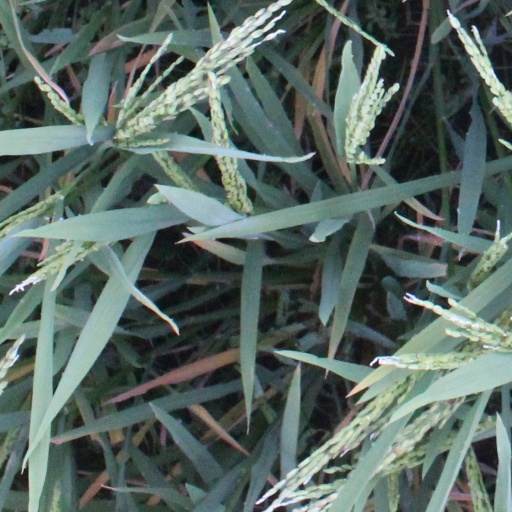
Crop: rice